William George (solicitor)

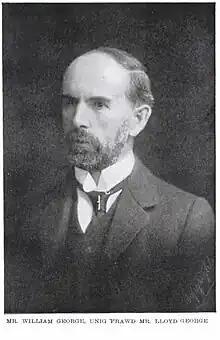

William George (23 February 1865 − 25 January 1967) was a Welsh solicitor and public figure who served for 60 years as a member of Caernarfonshire County Council. He was the younger brother of the Liberal Prime Minister David Lloyd George.